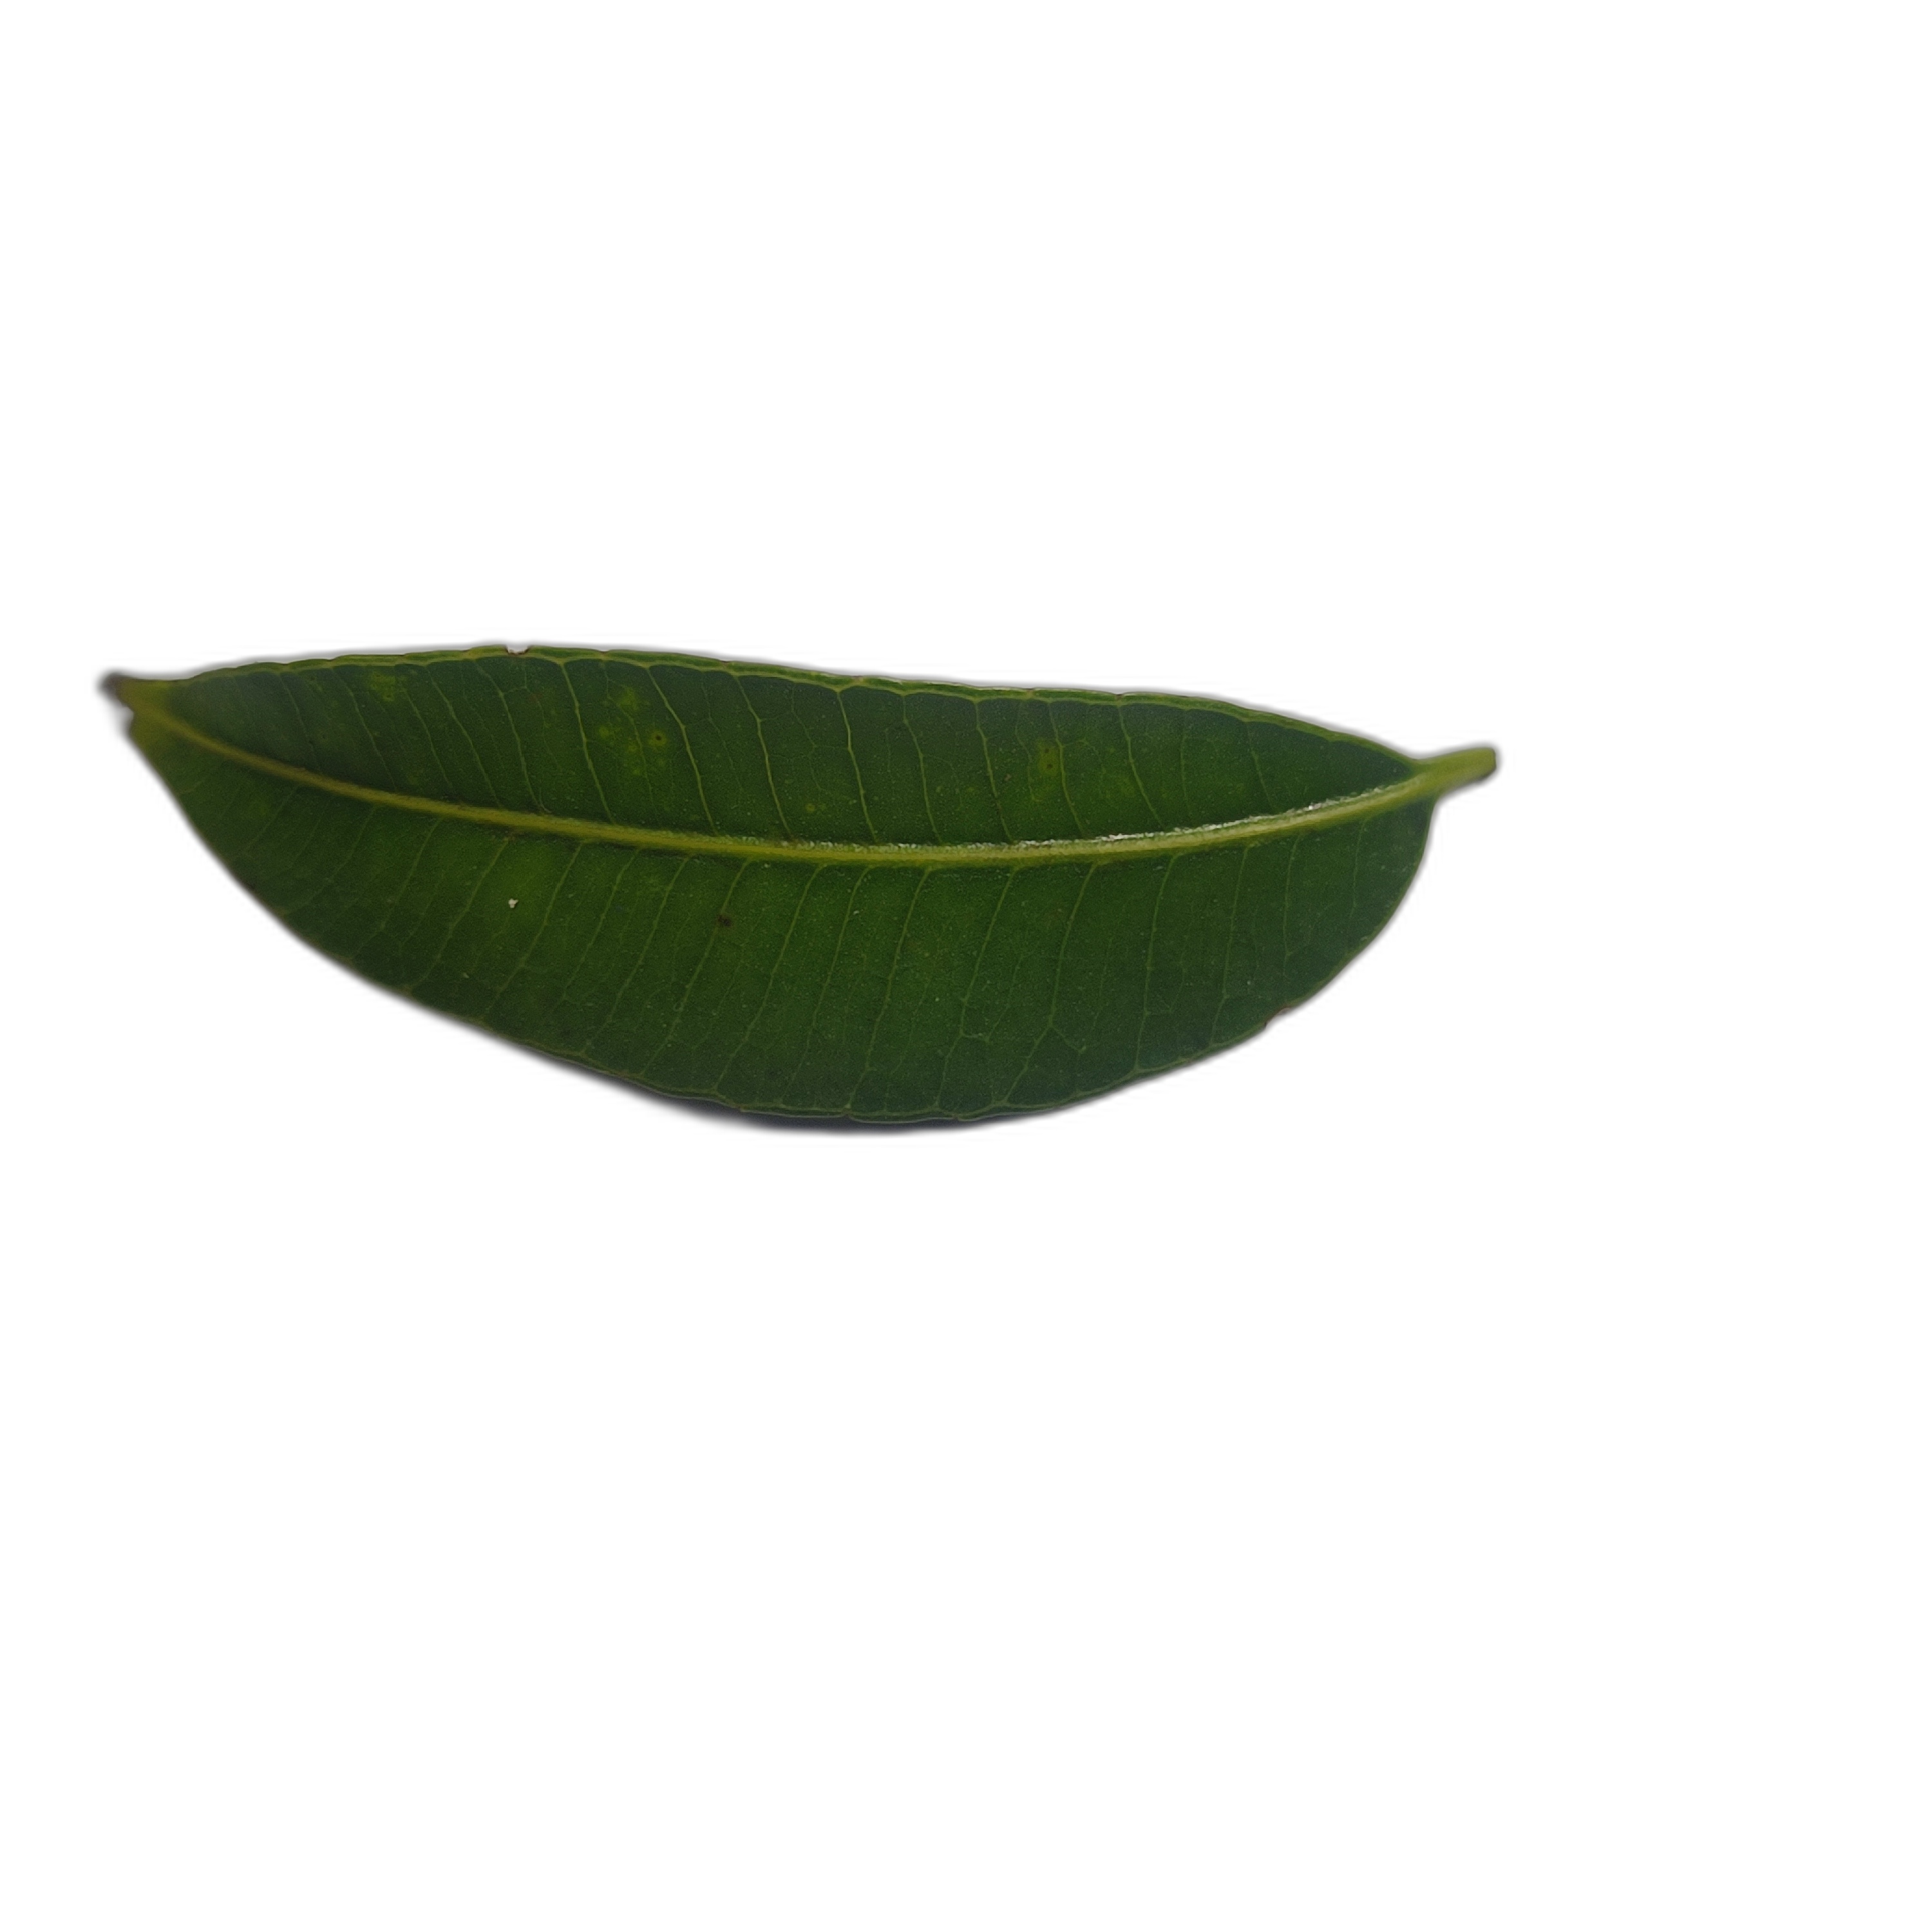
Label: healthy